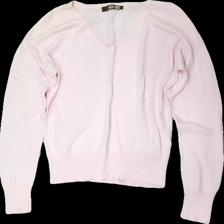
View: front
Type: Sweater
Category: Ladies
Brand: Not in the list
Brand text on label: Emilio
Colors: Pink
Material: 100% Cotton
Cut: Regular
Size: S
Season: All
Stains: Major
Price range: <50
Recommended usage: Recycle